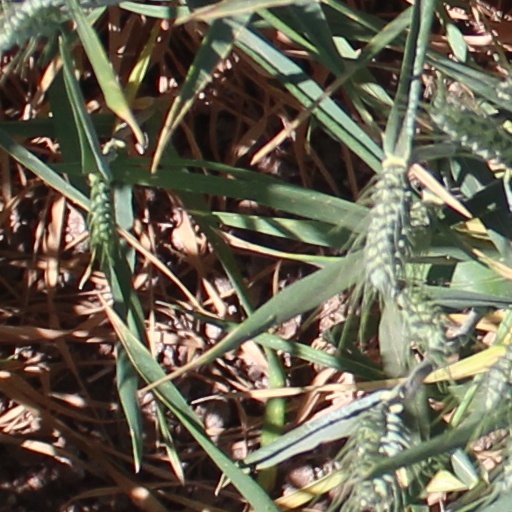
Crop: wheat